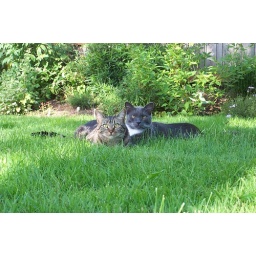
The cats hiding in the grass waiting for squirrels to run by.